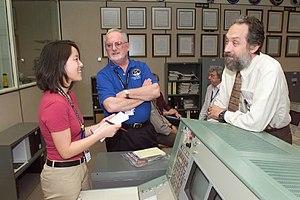
Seymour Abraham « Sy » Liebergot est un ingénieur en aérospatial américain né le 15 février 1936 à Camden.